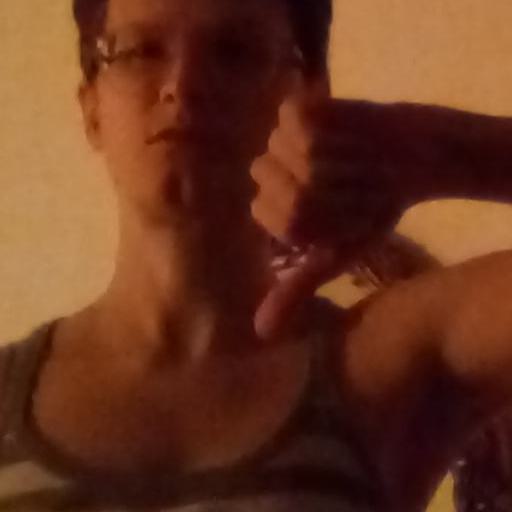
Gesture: dislike